Vanua Lava

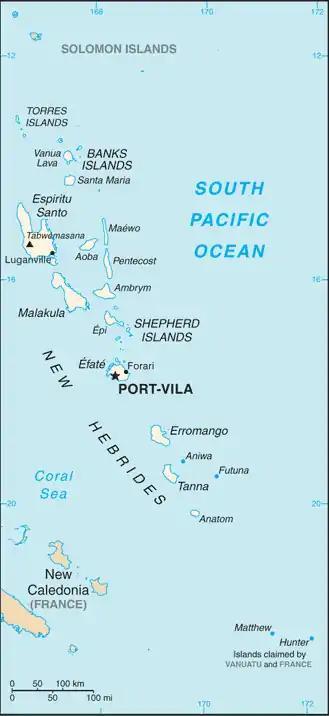
Location of the Banks Islands in the north of Vanuatu

The island measures about 25 km north-to-south and 20 km east-to-west. It has a land area of 314 km². The capital of Torba province, Sola, is located on the east side of the island, on Port Patteson.